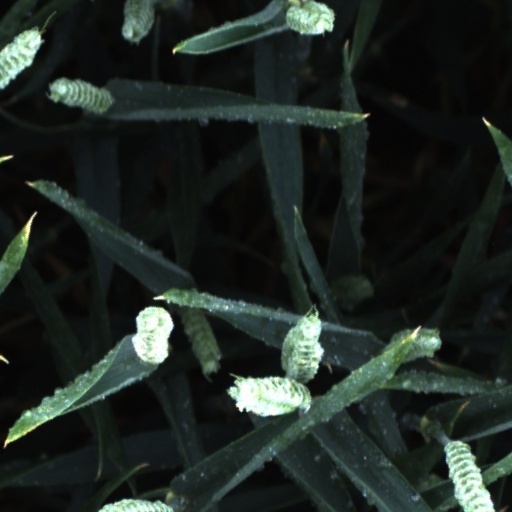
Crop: wheat